Digimon World DS

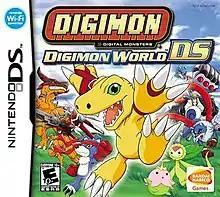
North American version cover art

Digimon World DS, known in Japan as , is a role-playing video game for the Nintendo DS developed by BEC and published by Bandai Namco Games. The game was released in Japan on June 15, 2006, and in North America later that year on November 8. Despite its localized title, the game shares no relation to the separate "Digimon World" series.